Josef Reinsberg

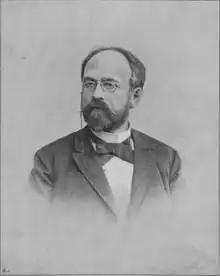
J. Reinsberg in 1892

Josef Reinsberg (18 August 1844 – 29 January 1930) was a Czech physician. He was professor of forensic medicine at the Faculty of Medicine of Charles University, and is considered founder of Czech forensic medicine. Later he was dean of the Faculty and rector of the university (1898–1899). He was member of the Bohemian Diet and contributor to the Otto's encyclopedia.